Charley Genever

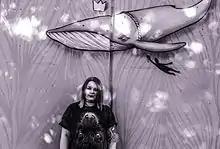

Charley Genever is a British poet. She is Peterborough Poet Laureate 2016. Peterborough Poet Laureate is a competition which has been held annually since 1998 to find a local poet who holds the honorary title for one year.